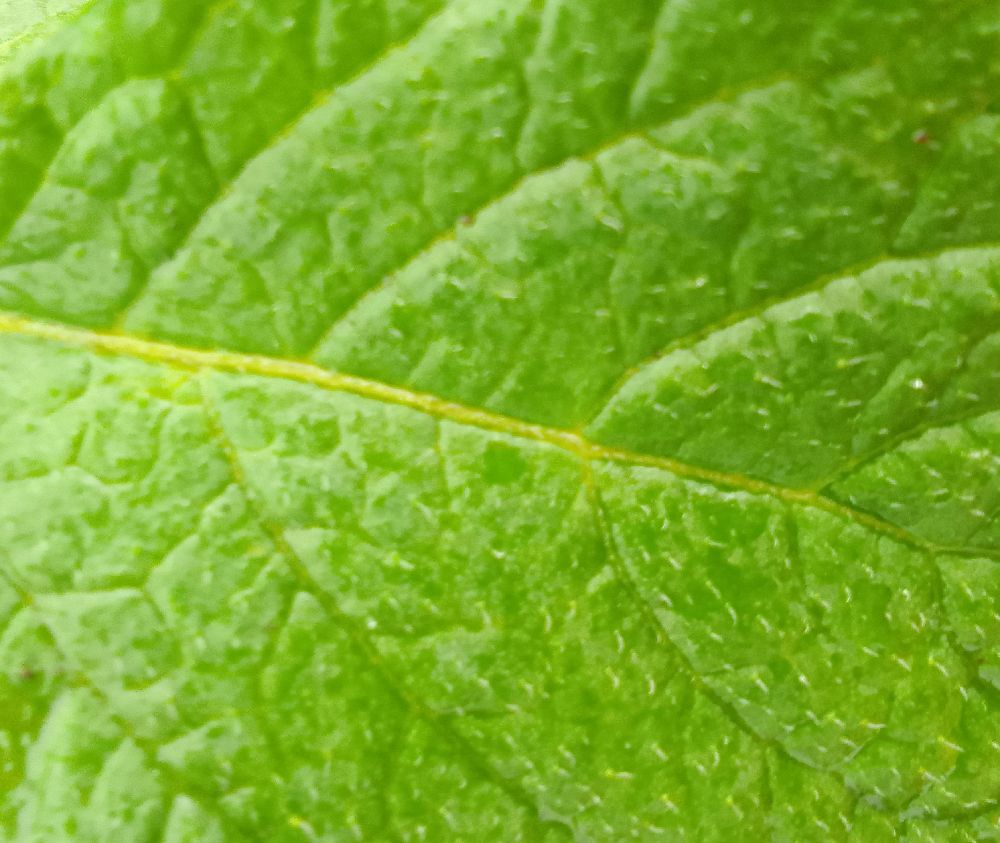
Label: Healthy